Standing start

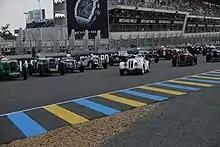
Le Mans-style start at Le Mans Classic in 2018.

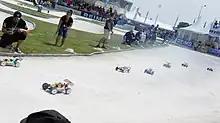
Cars starting from "launch point" at the 2013 EFRA European 1:8 IC Off-Road Championship.

A Le Mans-style start was used for many years in various types of motor racing. When the start flag dropped, drivers had to run across the track to their cars which were parked on the other side, climb in, start the car, and drive away to begin the race.